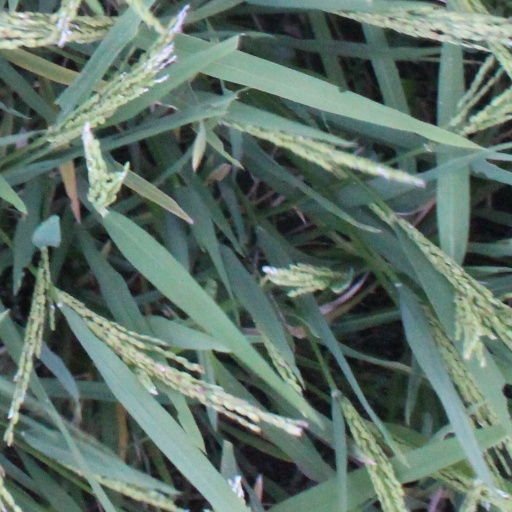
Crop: rice